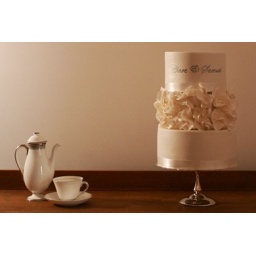
White on white scrunch rose cake with the clients names painted in black.